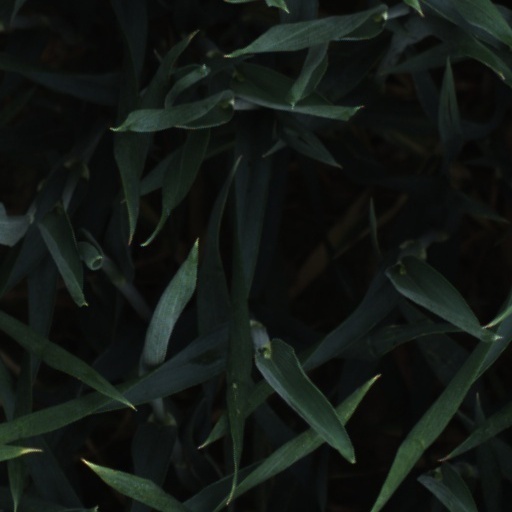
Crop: wheat